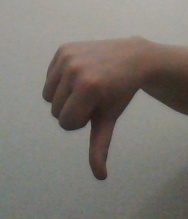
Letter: waw